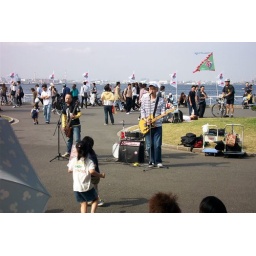
Park near the ocean just across the street from Chinatown. A festival and one of many local upstart pop/rock bands.